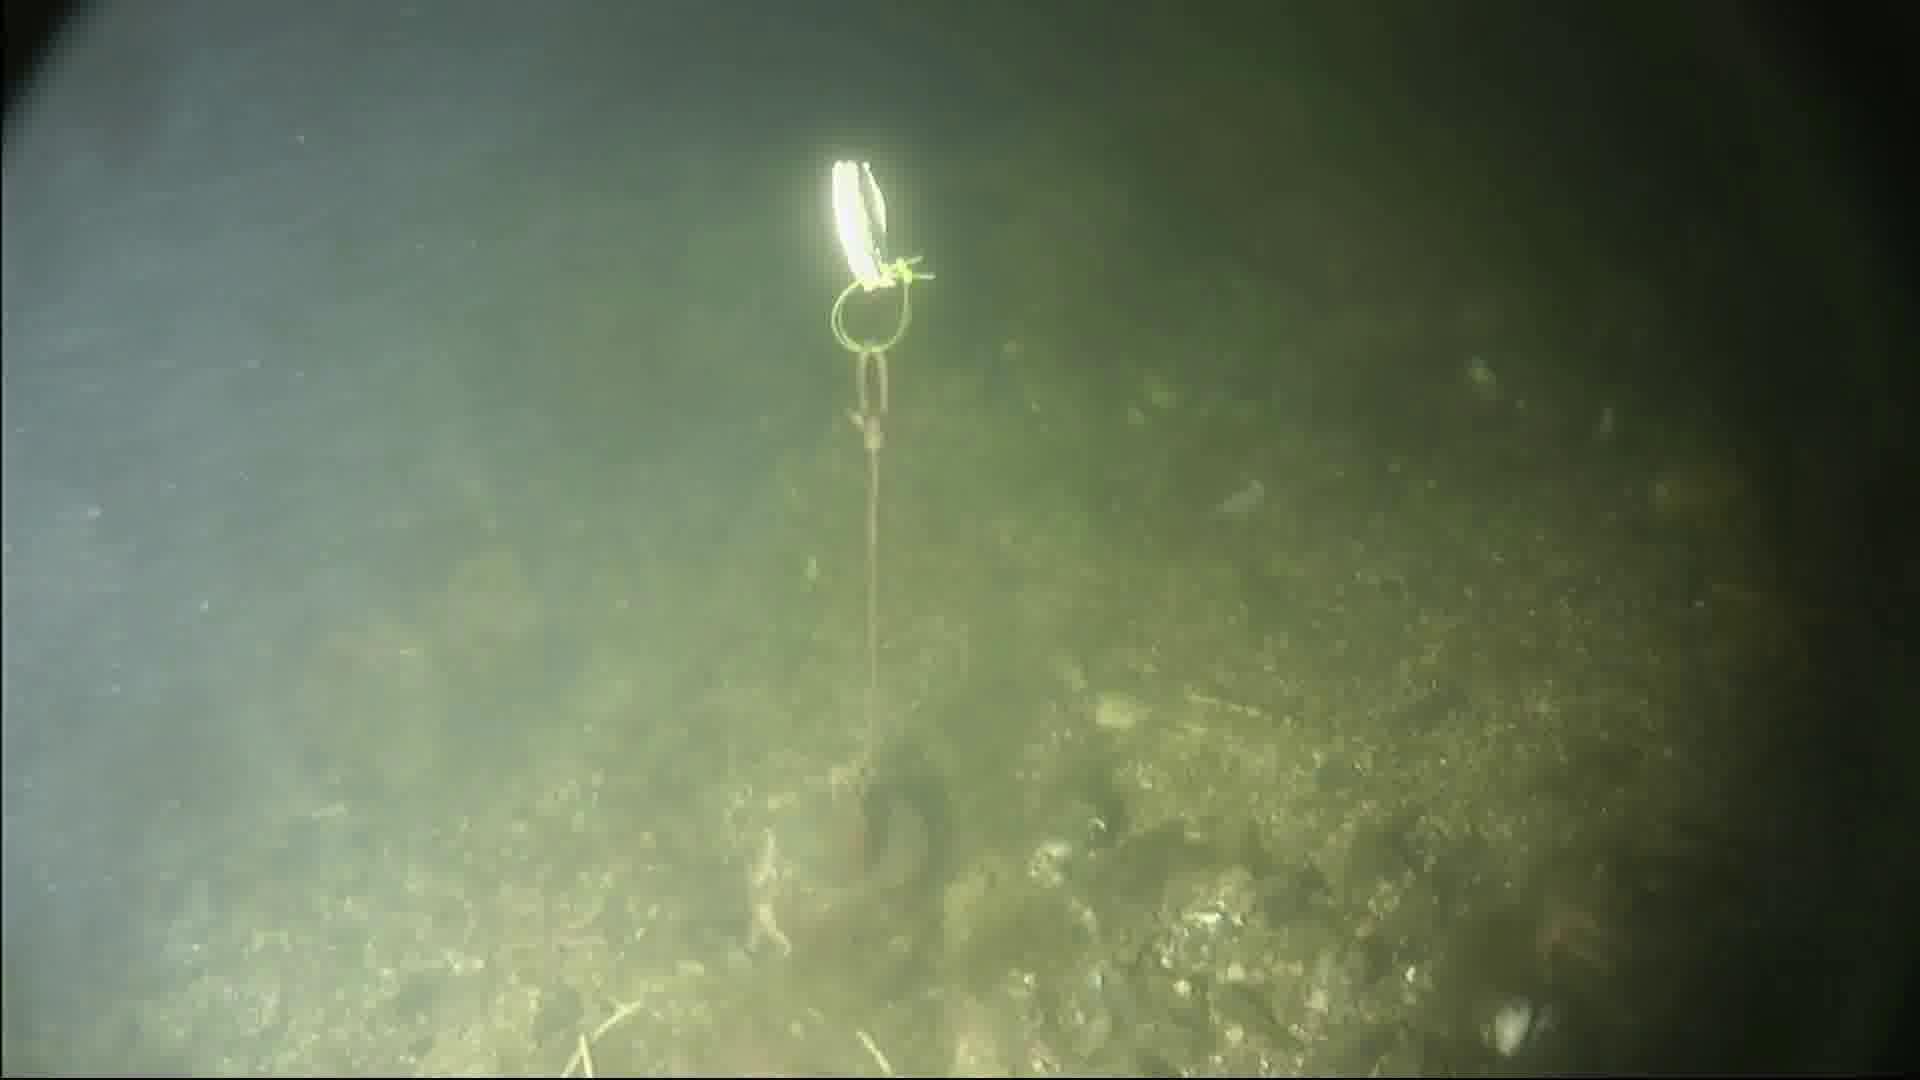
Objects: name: shrimp
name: starfish